197th Rifle Division

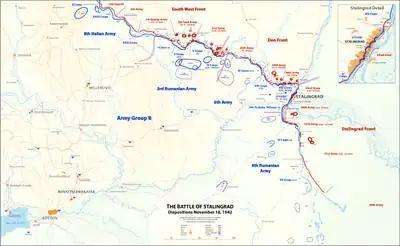
Preparations for Operation Uranus. Note position of the 197th Rifle Division.

In the buildup to the Soviet counteroffensive most of 1st Guards Army had left the bridgehead and redeployed westward, being replaced by 5th Tank Army. In the plan for the operation this Army, and the 21st Army to its east, would form the main shock group of Southwestern Front while 1st Guards played a supporting role. In the event that Uranus was successful it would play a significant role in the far more ambitious Operation Saturn. It was stronger in manpower than the other two Armies in part due to its divisions not having seen significant combat since July, and in part due to an influx of rebuilt divisions from the Reserve of the Supreme High Command. On November 20 its had 142,869 personnel in combat formations, supported by 3,308 guns and mortars and 163 tanks.